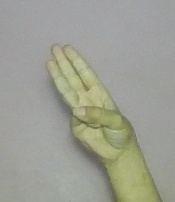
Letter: thaa